Ilham Aliyev

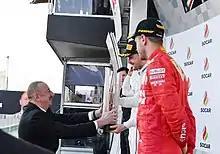
Aliyev awards winners of the 2019 Azerbaijan Grand Prix.

On 6 February 2004, Aliyev and Vladimir Putin, the president of Russia, signed the Moscow Declaration, which stated principles of relations between Azerbaijan and Russia. On 16 February 2005 Aliyev participated in the ceremony of opening the Year of Azerbaijan in Russia. On 29 June 2006, Ilham Aliyev and Dmitry Medvedev, former president of the Russian Federation, concluded a joint statement on the Caspian Sea. In 2018, Aliyev and Putin signed Joint Statement on Priority Areas of Economic Cooperation between the two countries. Aliyev met with Russian and Iranian leaders in Baku in 2016 to discuss terrorism, transnational organized crime, arms smuggling and drug trafficking in the region. the trilateral summit signed a declaration to develop the International North–South Transport Corridor, which would run from India to Saint Petersburg, providing better alternatives to existing sea routes.